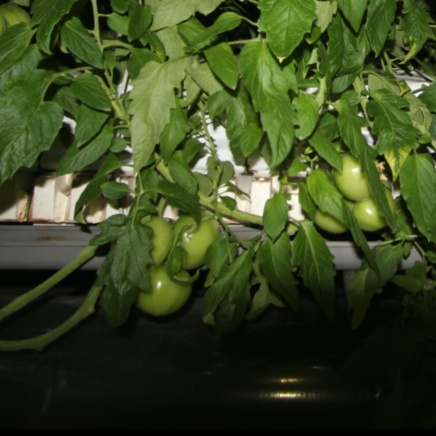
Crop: tomato